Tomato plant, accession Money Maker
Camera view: tilt-top (135 deg); turntable rotation: 120 degrees
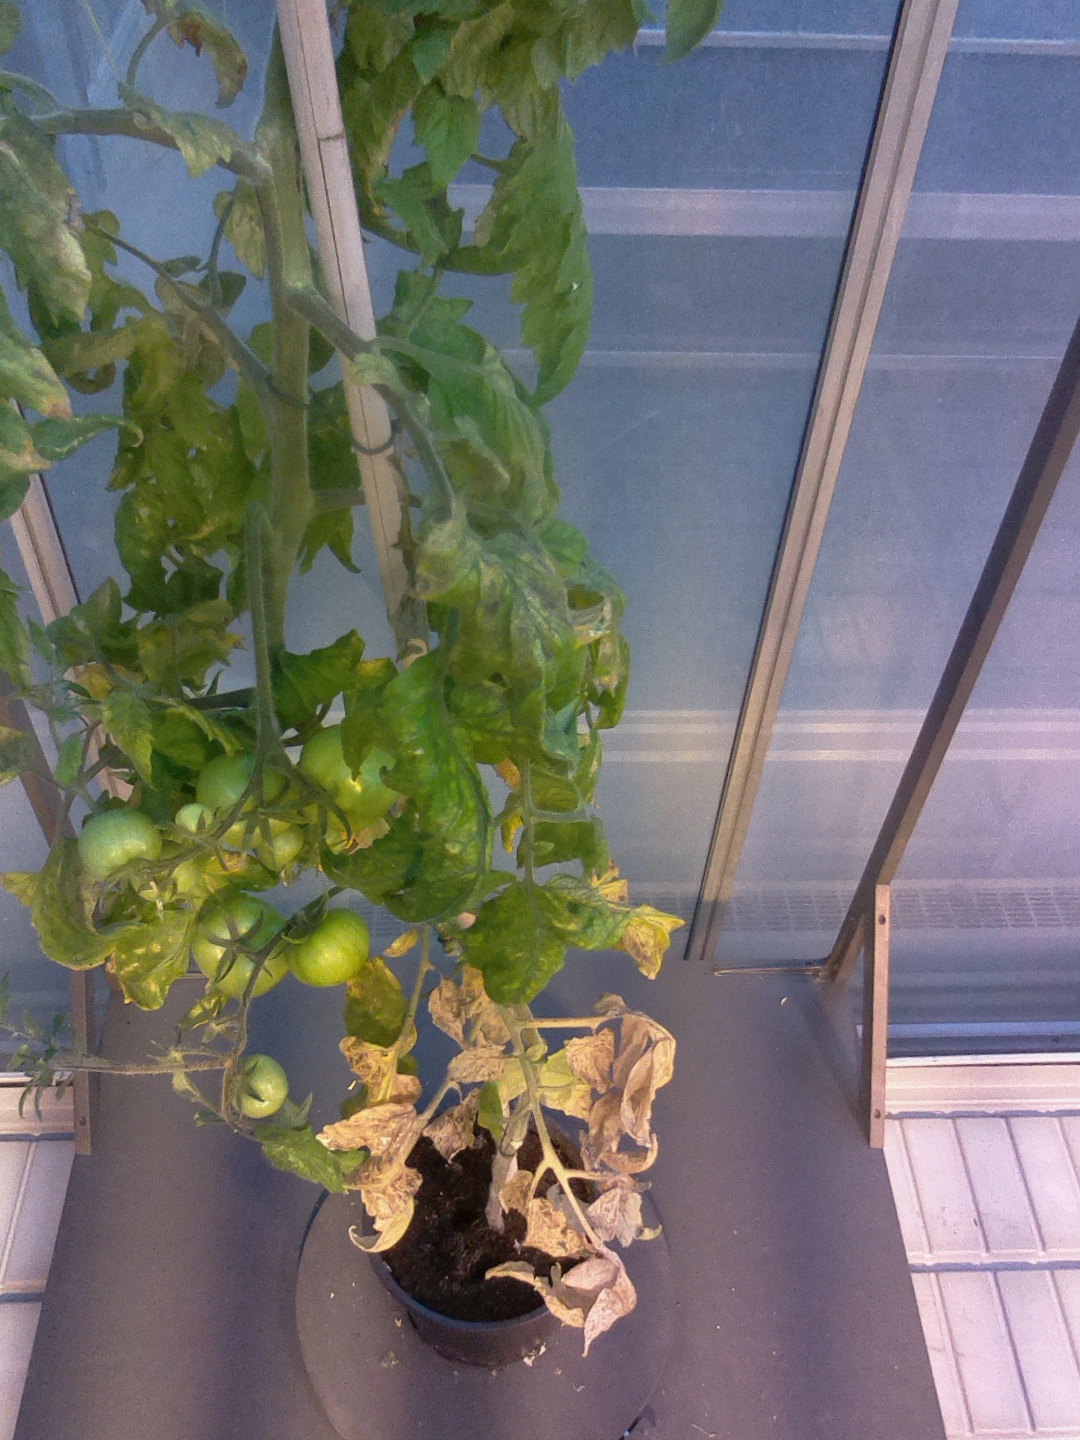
BBCH growth stage 78: 80% -90% of final fruit size